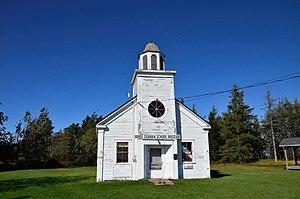
Cet article recense les lieux patrimoniaux du comté de Cumberland en Nouvelle-Écosse inscrit au répertoire des lieux patrimoniaux du Canada, qu'ils soient de niveau provincial, fédéral ou municipal.